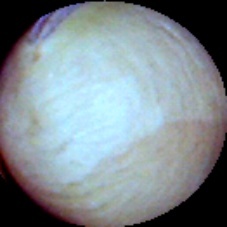
Label: Intact